Boston Manor Park

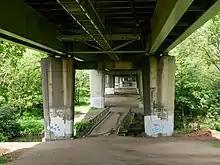
The M4 cuts through the park

The canalside is a designated Nature Conservation Area. Notable trees include fine old cedars, some of which may date back to 18th-century plantings by the Clitherow family. A large ornamental pond is to the north of the manor house and part of the original garden wall remains. Thames Rivers Trust has undertaken work at the stepped weir at the park to assist the migration of elver, installing an 'elver pass' in 2012.